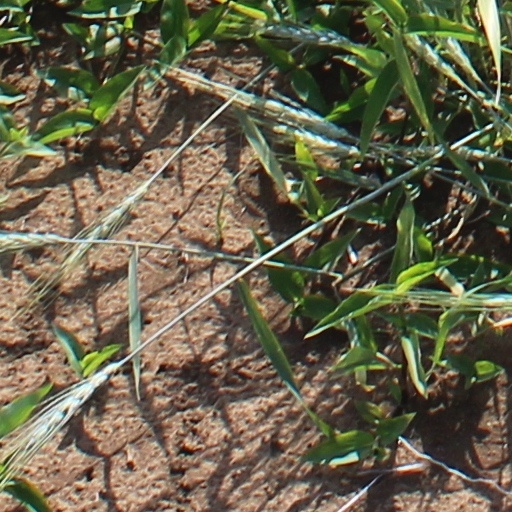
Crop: wheat